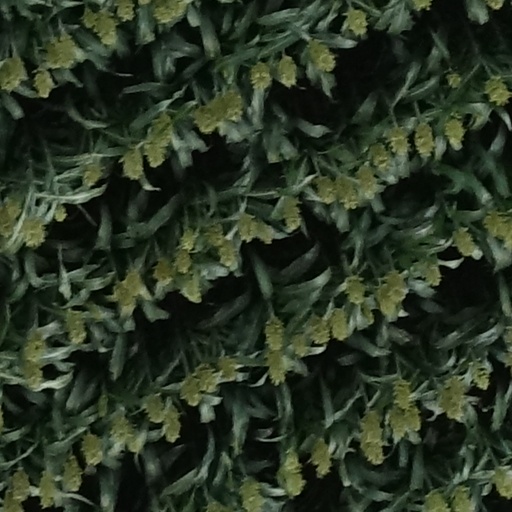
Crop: sorghum